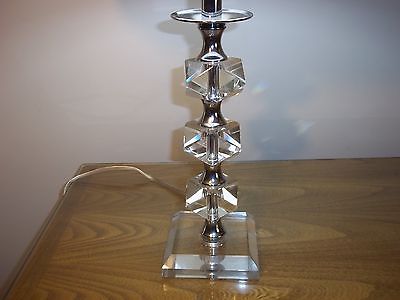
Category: lamp